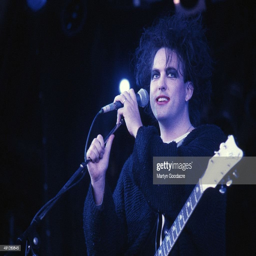
artist performs on stage at festival .